Aristeidis Moraitinis (aviator)

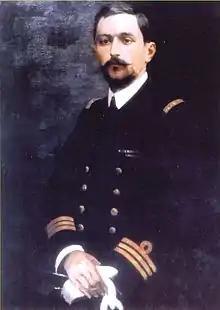
A painting of Moraitinis in uniform

Aristeidis Moraitinis (1891–1918) was an officer of the Hellenic Navy and pioneer of naval aviation. He participated in the first naval-air mission in history during the Balkan Wars and became the only Greek flying ace of World War I, with nine aerial victories.